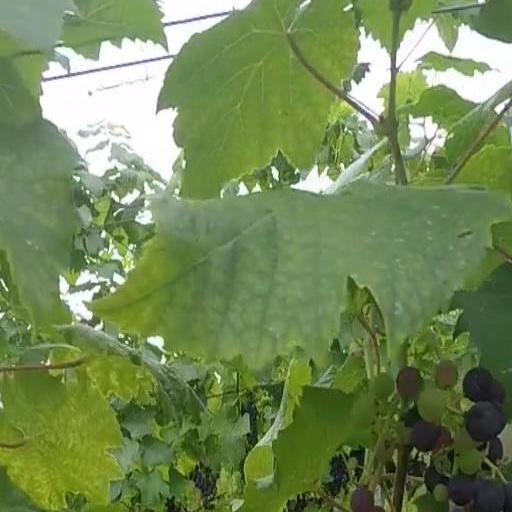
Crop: grape